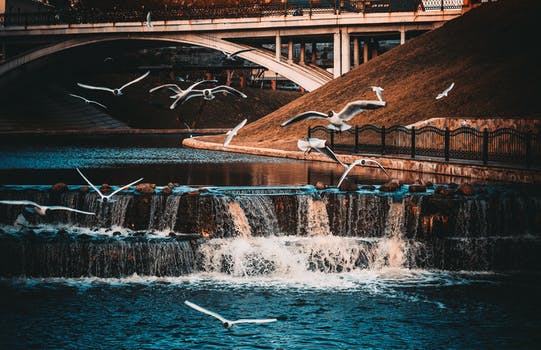
Label: No Watermark